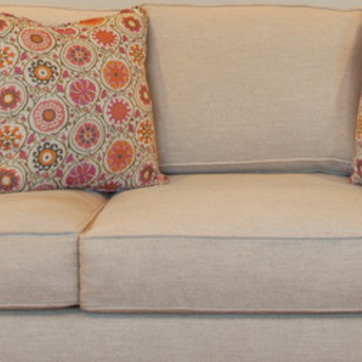
Material: fabric